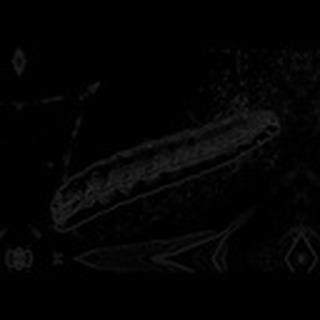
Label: cotton_army_worm